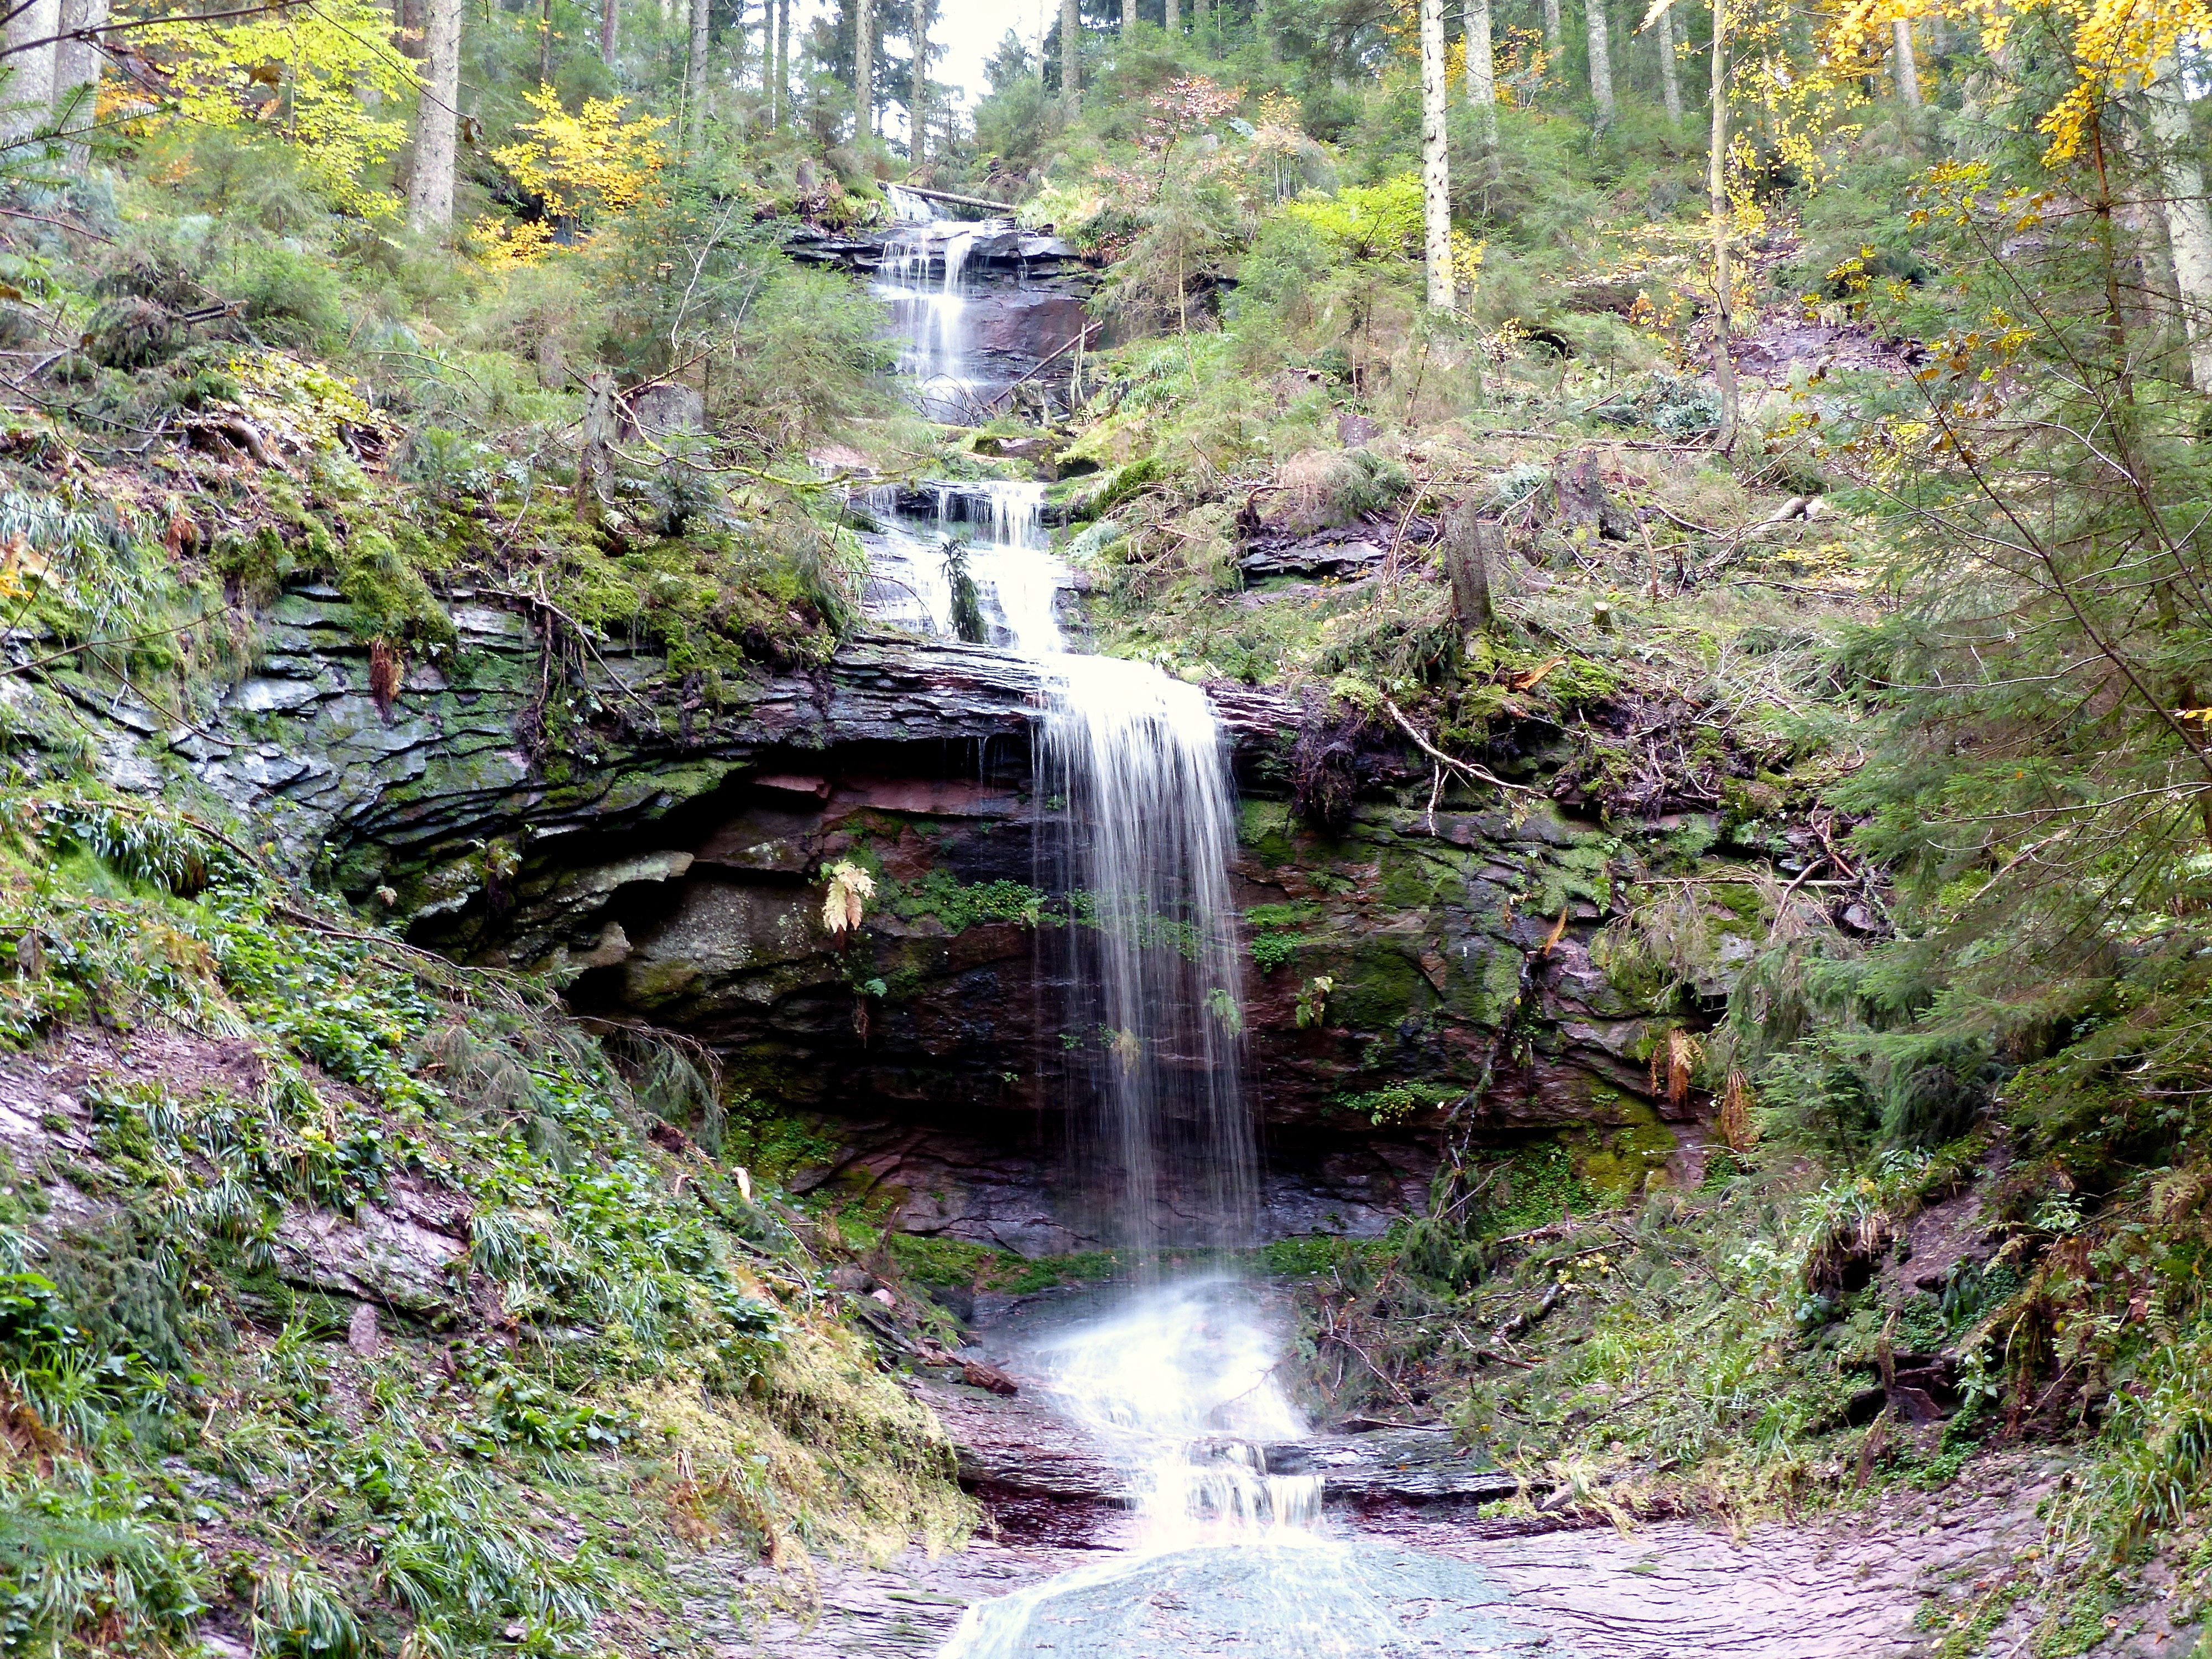
landscape, water, forest, waterfall, creek, wilderness, hiking, trail, fall, river, travel, foliage, europe, stream, autumn, black, body of water, trees, leaves, rainforest, ravine, germany, wasserfall, schwarzwald, woodland, water feature, baiersbronn, mitteltal, watercourse